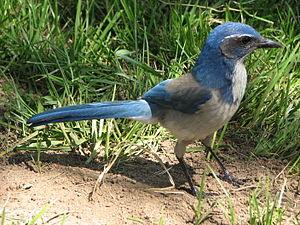
Un geai buissonnier dans le ""Sequoia National Park"" en Californie. Photo personnelle, 2007."
Le Geai buissonnier est une espèce de passereau de la famille des Corvidae. C'est un oiseau un peu plus petit que la Pie bavarde.